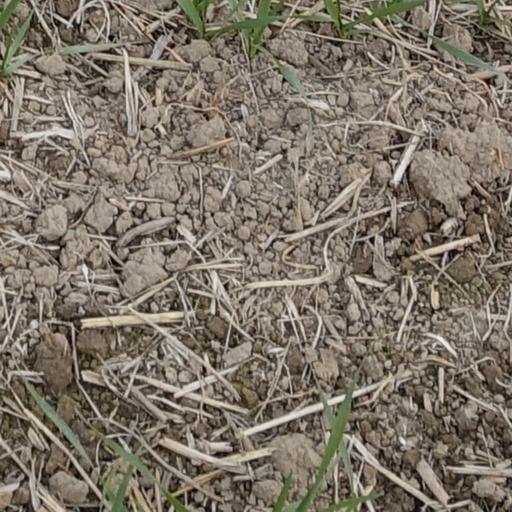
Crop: wheat